Suzhou numerals

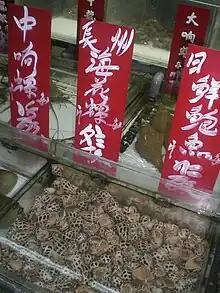
Suzhou numerals on a market in Wan Chai

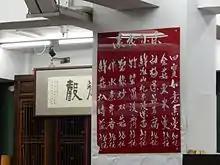
A menu with prices in Suzhou numerals in a Hong Kong Chinese restaurant

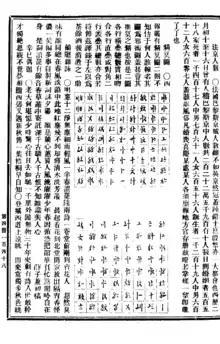
Two magic squares in Suzhou numerals in a 19th-century Chinese Catholic journal

Notice that the decimal point is implicit when the first digit is set at the ten position. Zero is represented by the character for zero. Leading and trailing zeros are unnecessary in this system.